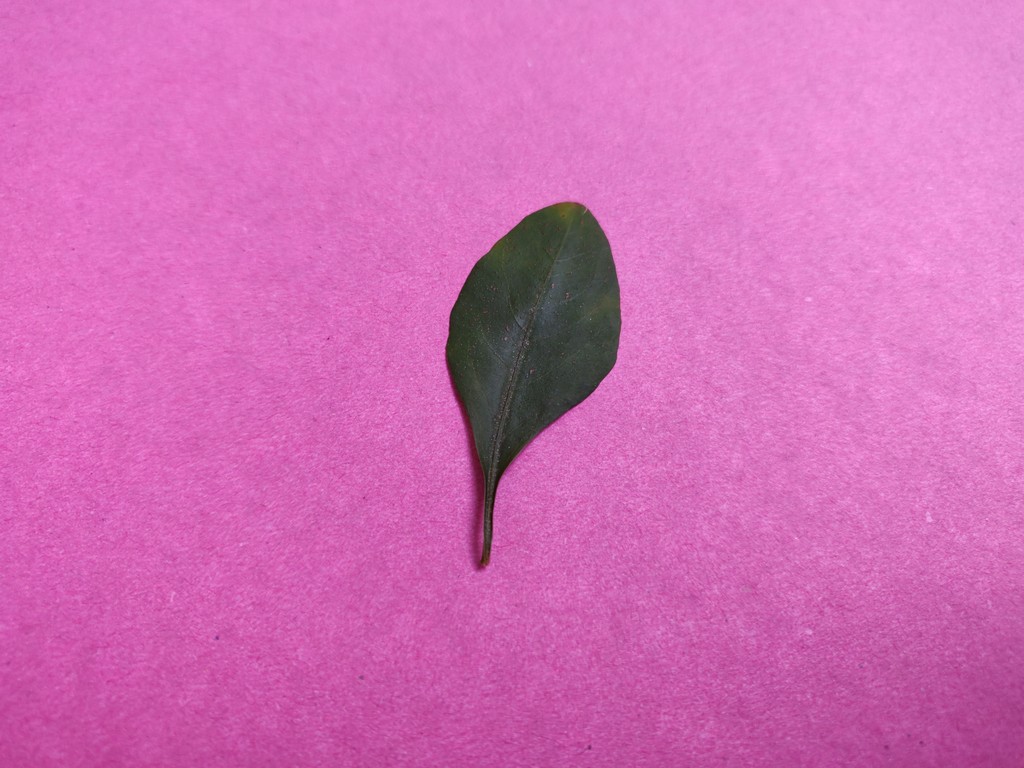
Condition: Unhealthy
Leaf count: single
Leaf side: front